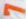
Number: 7